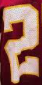
Number: 2